Swinhoe's pheasant

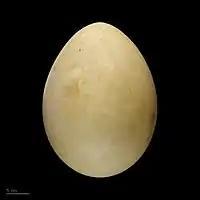
Egg - MHNT

Swinhoe's pheasant is found in the mountains of central Taiwan, where it lives in primary broadleaf forest up to 2,300 m in elevation.